Vyacheslav Zaitsev

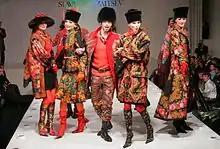
Fashion show of Slava Zaitsev featuring creations inspired by traditional Pavlovo Posad shawls

Zaitsev stated that his mother, Maria Ivanovna, was a cleaning lady and never owned a smart dress. In 2004, "The New York Times" stated, "[i]t is her stolid image that he has been dressing all these years in flounces and feathers, poufs and peplums, gold and glitter." During the Soviet era, he frequently complained that he designed collections for the "larger" woman in the 1970s, but only models up to size 48 were accepted for production.